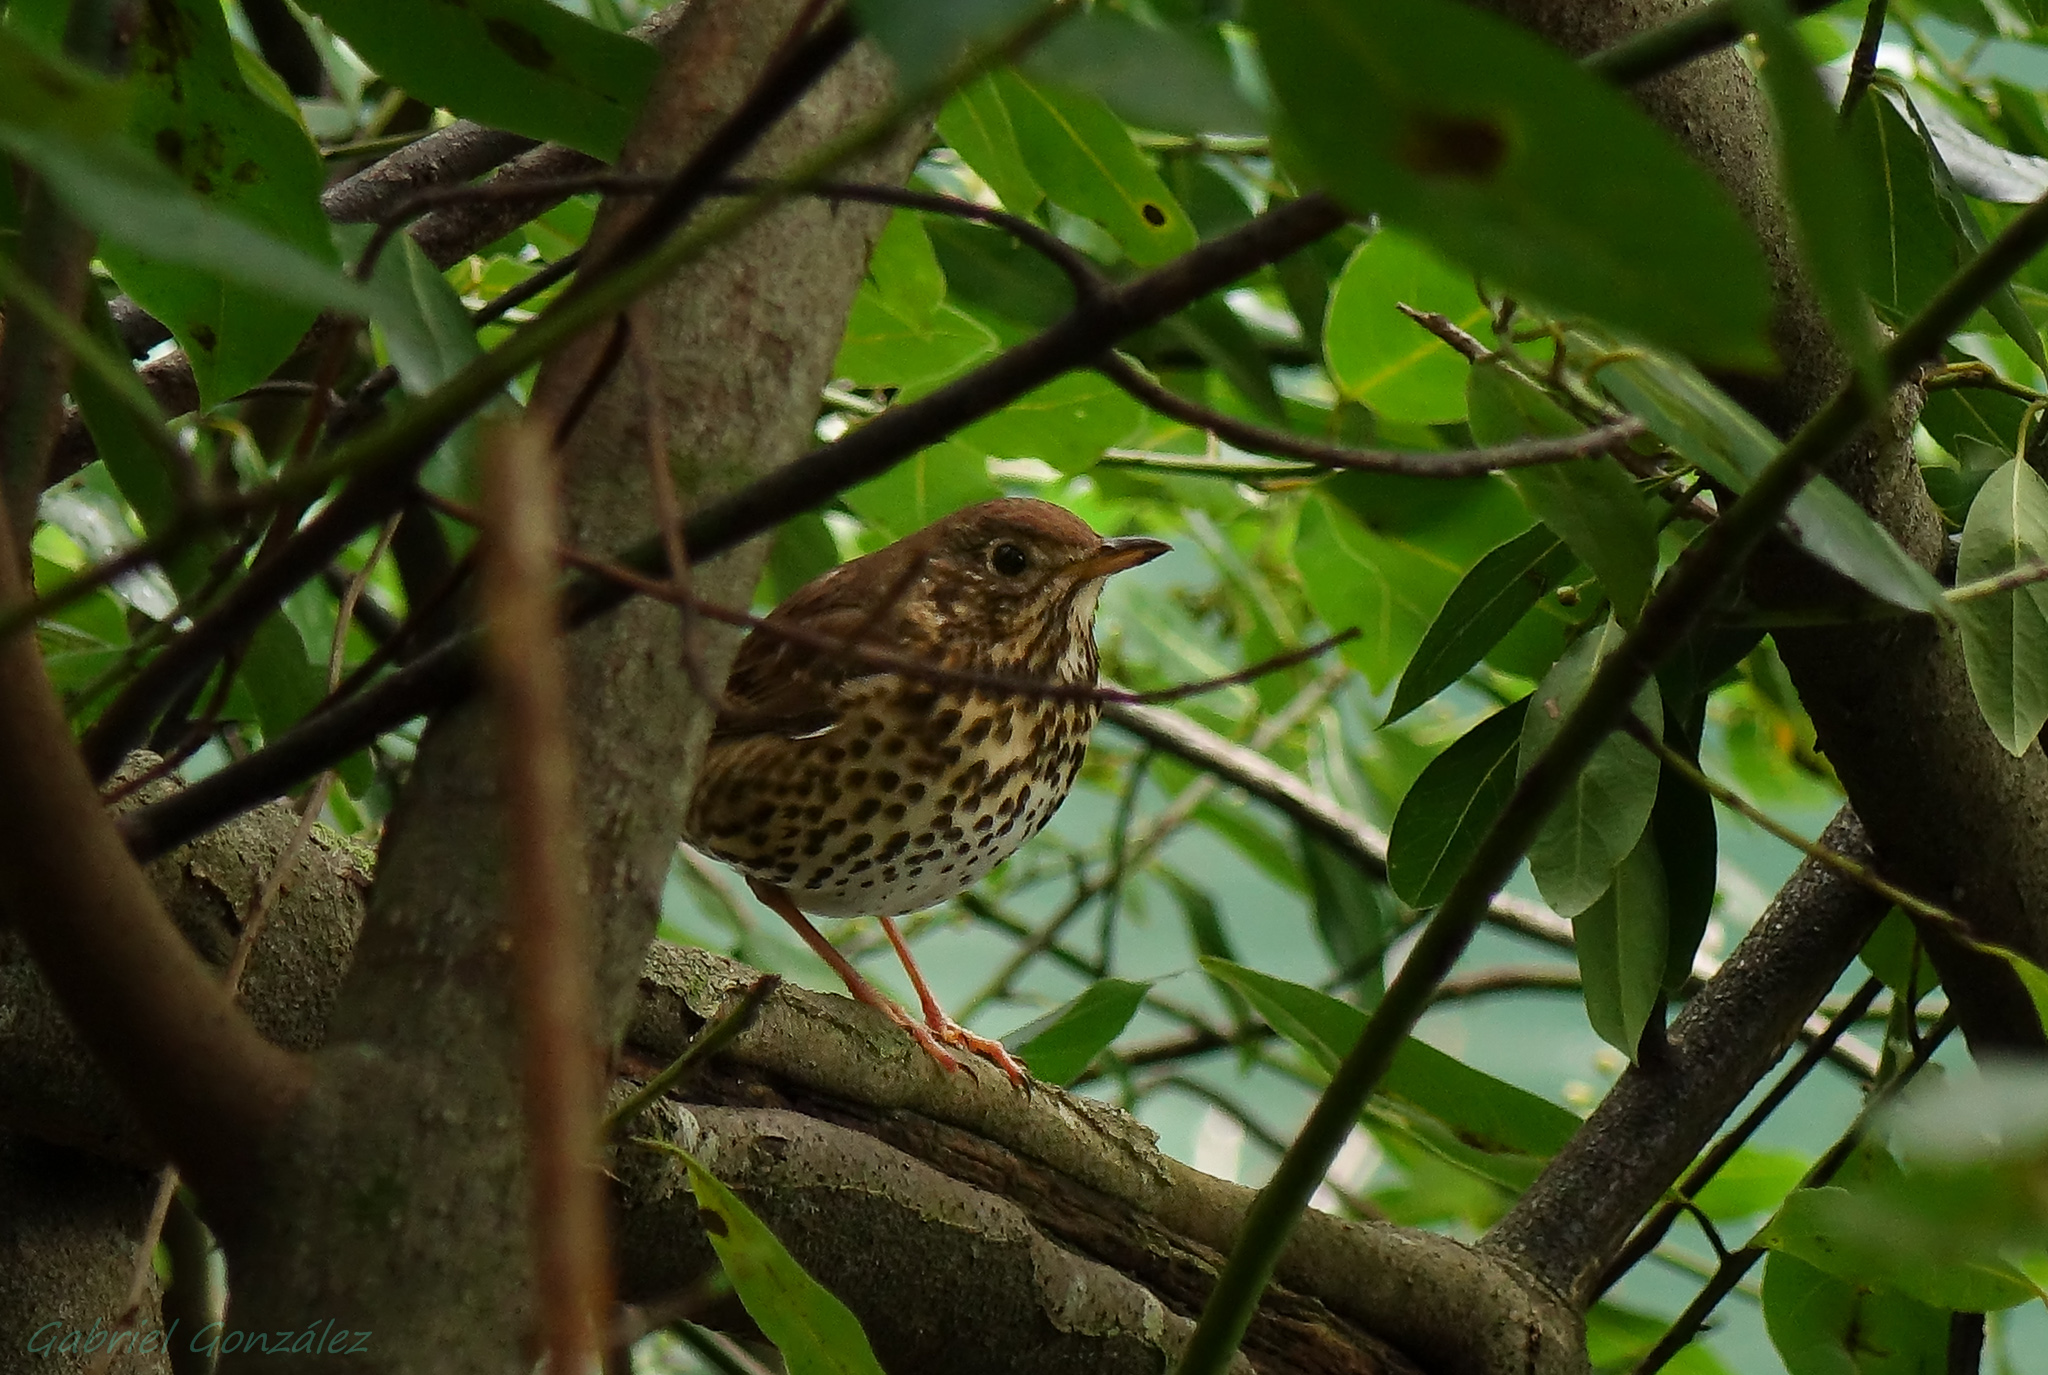
nature, branch, bird, wildlife, green, jungle, beak, macro, botany, fauna, animals, rainforest, vertebrate, naturaleza, sparrow, tropics, ggl1, gaby1, xovesphoto, animales, sonyrx10, rx10, gphoto, gabrielcorua, xelodegalicia, perching bird